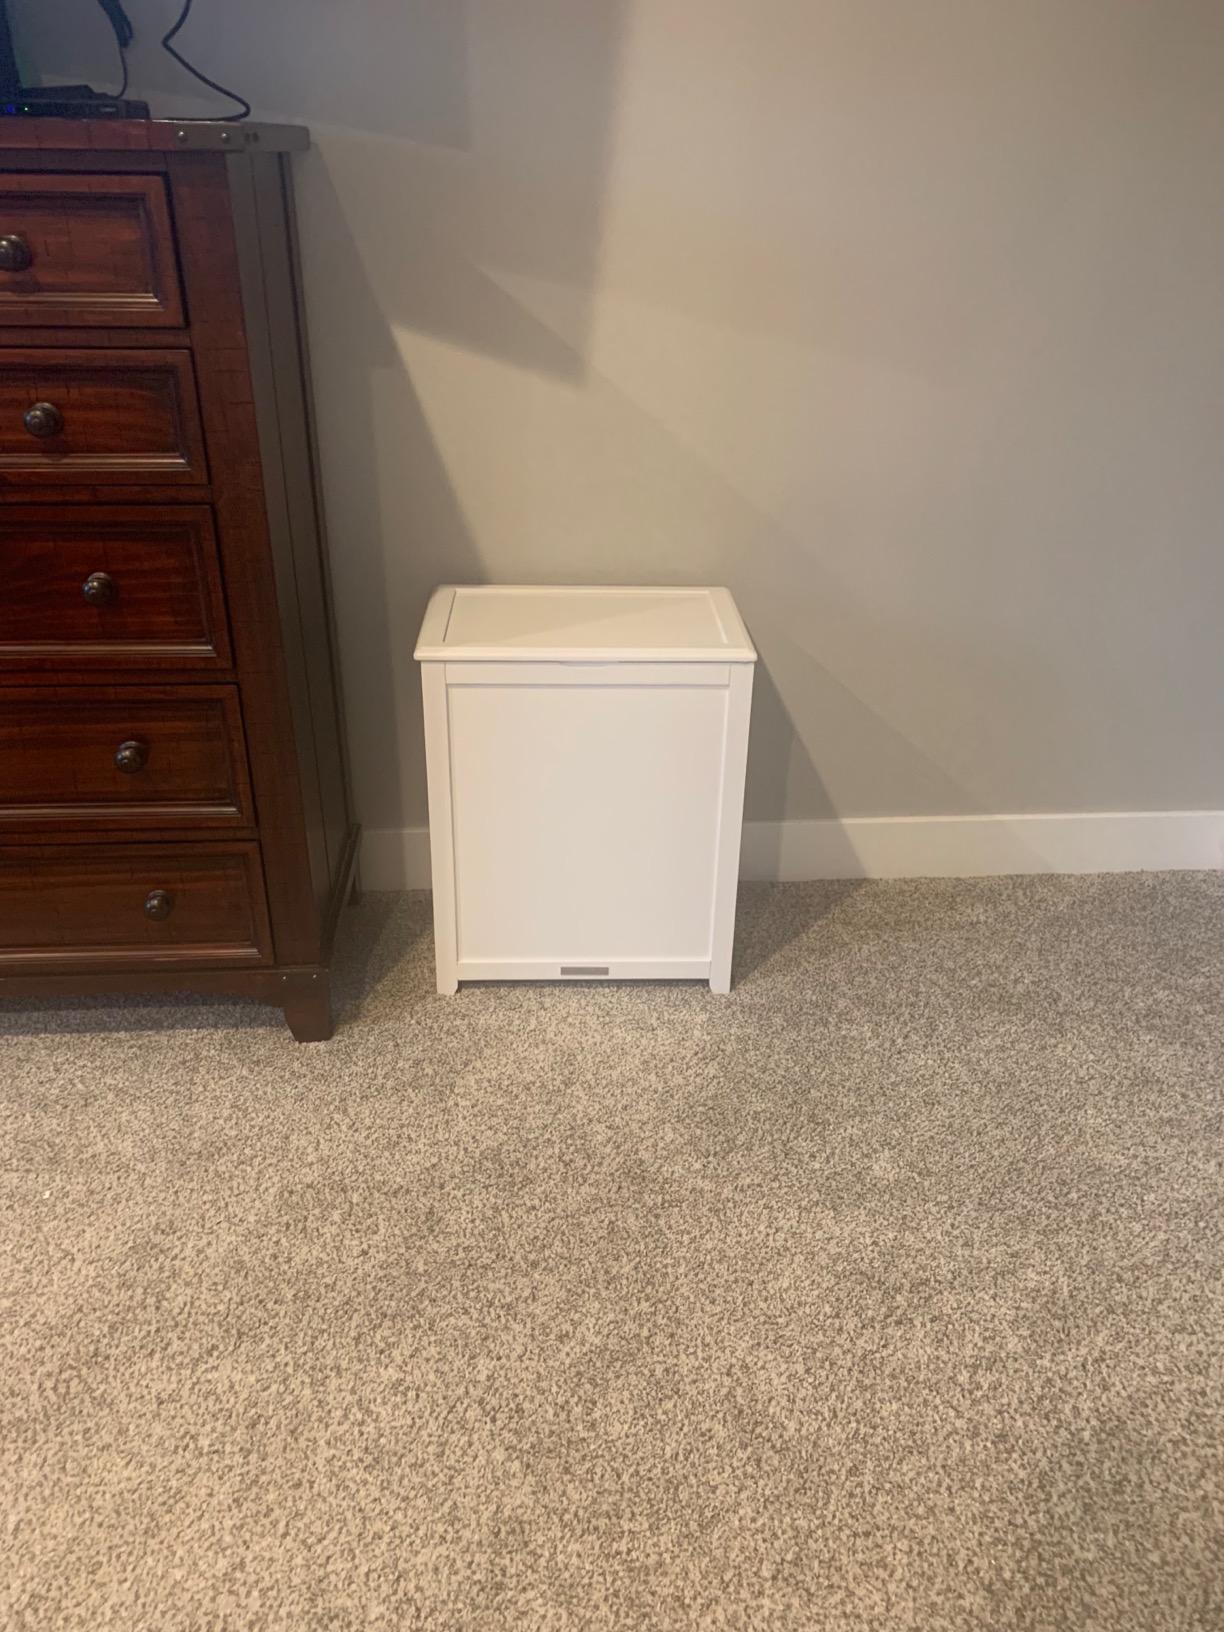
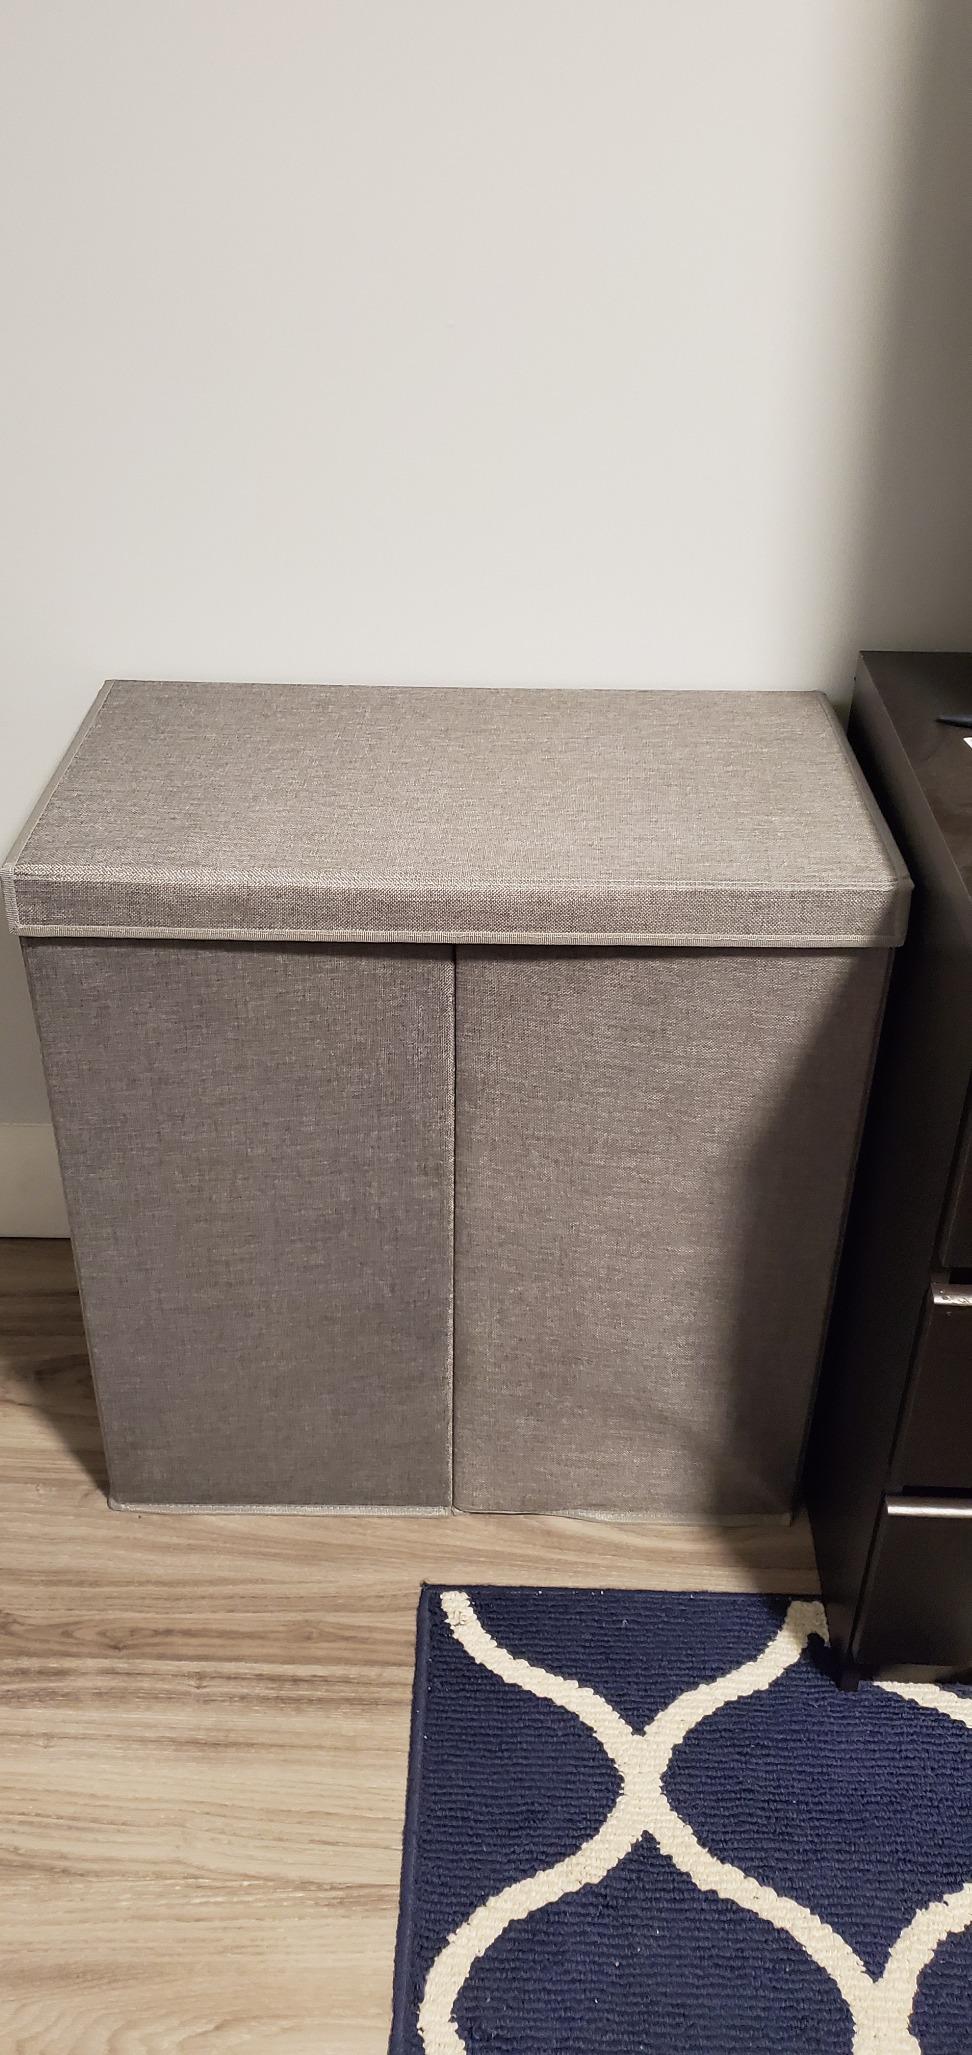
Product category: items_hamper
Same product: no